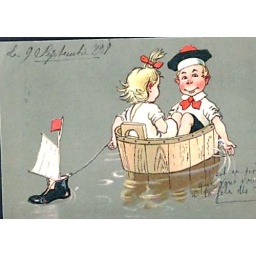
Dutch postcard girl and boy in a tub sailboat